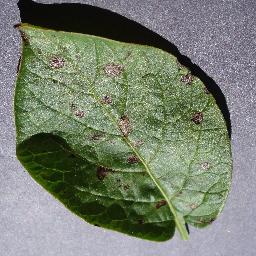
Label: Potato___Early_blight